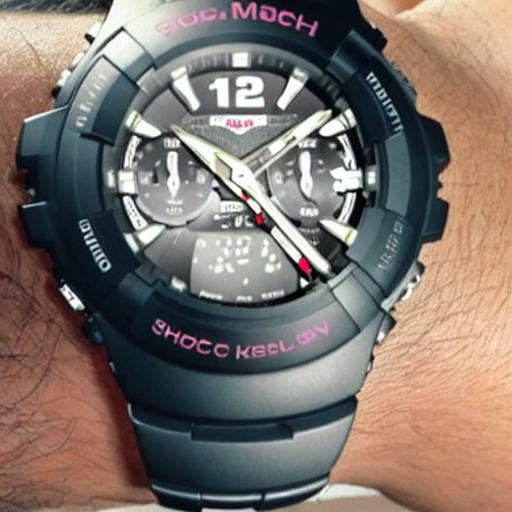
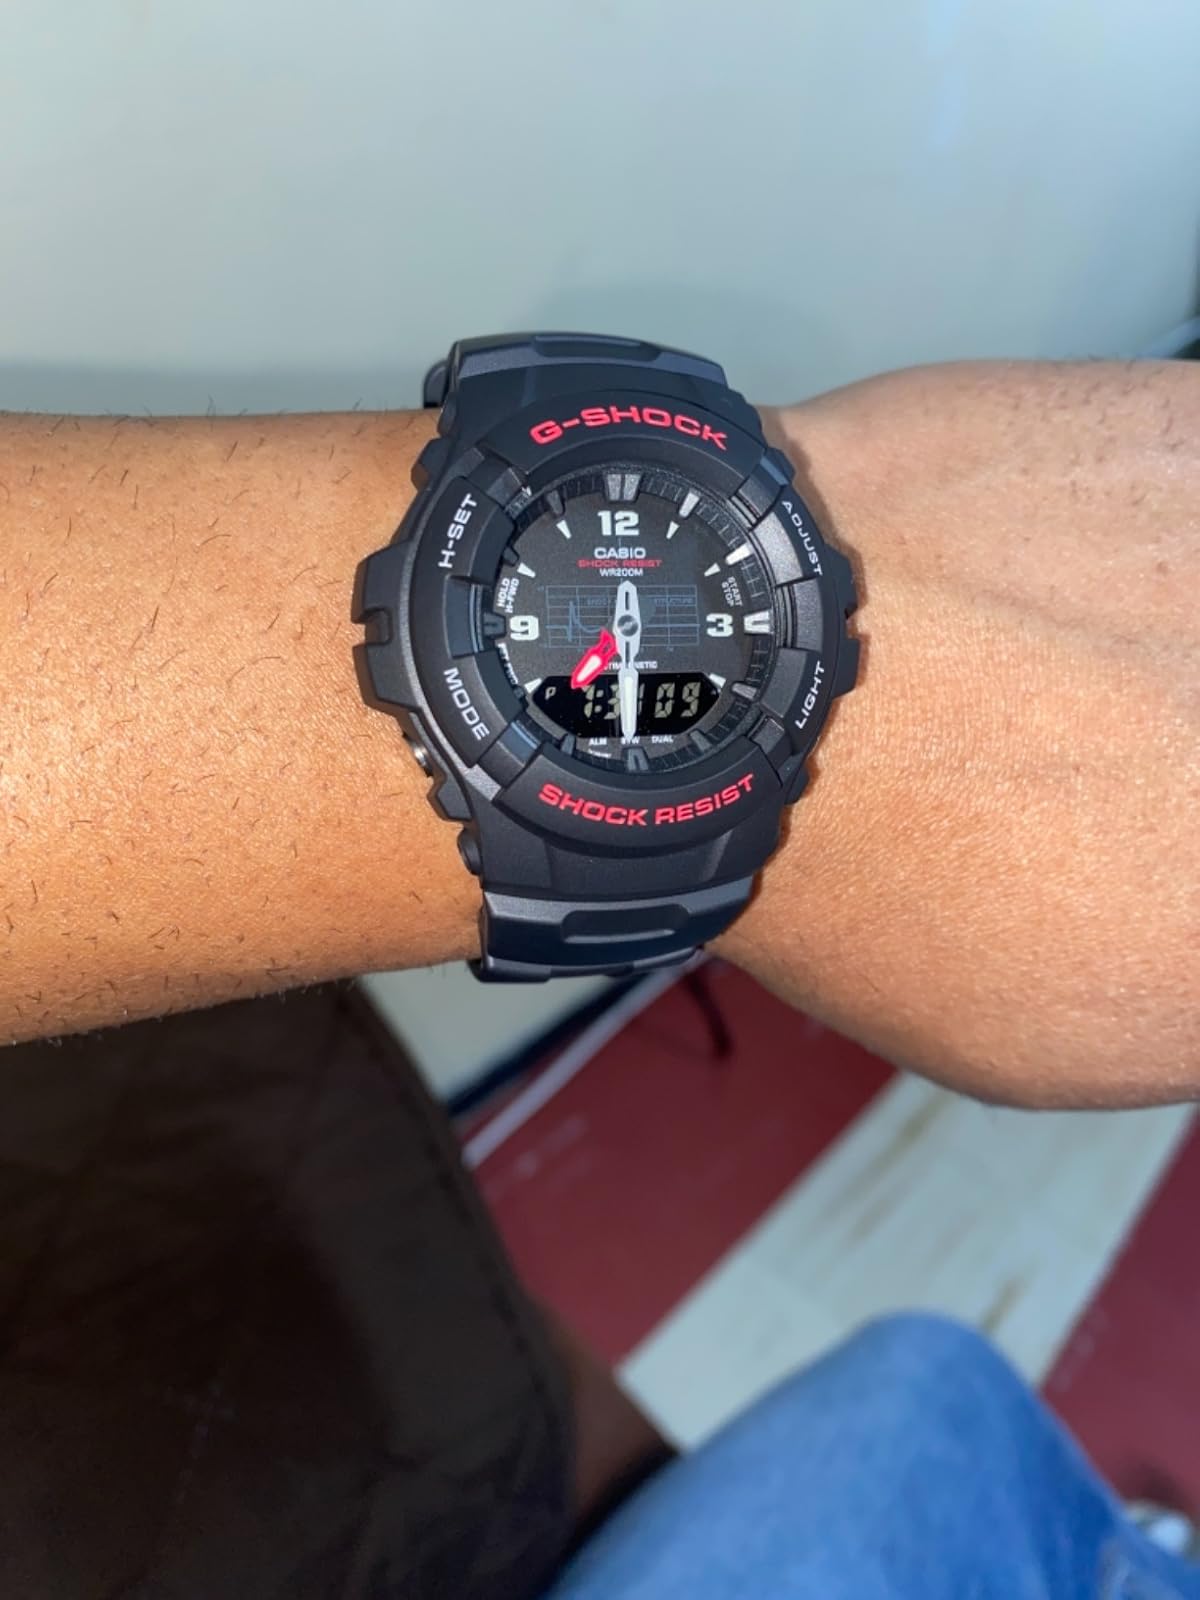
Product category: accessories_watch
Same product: no